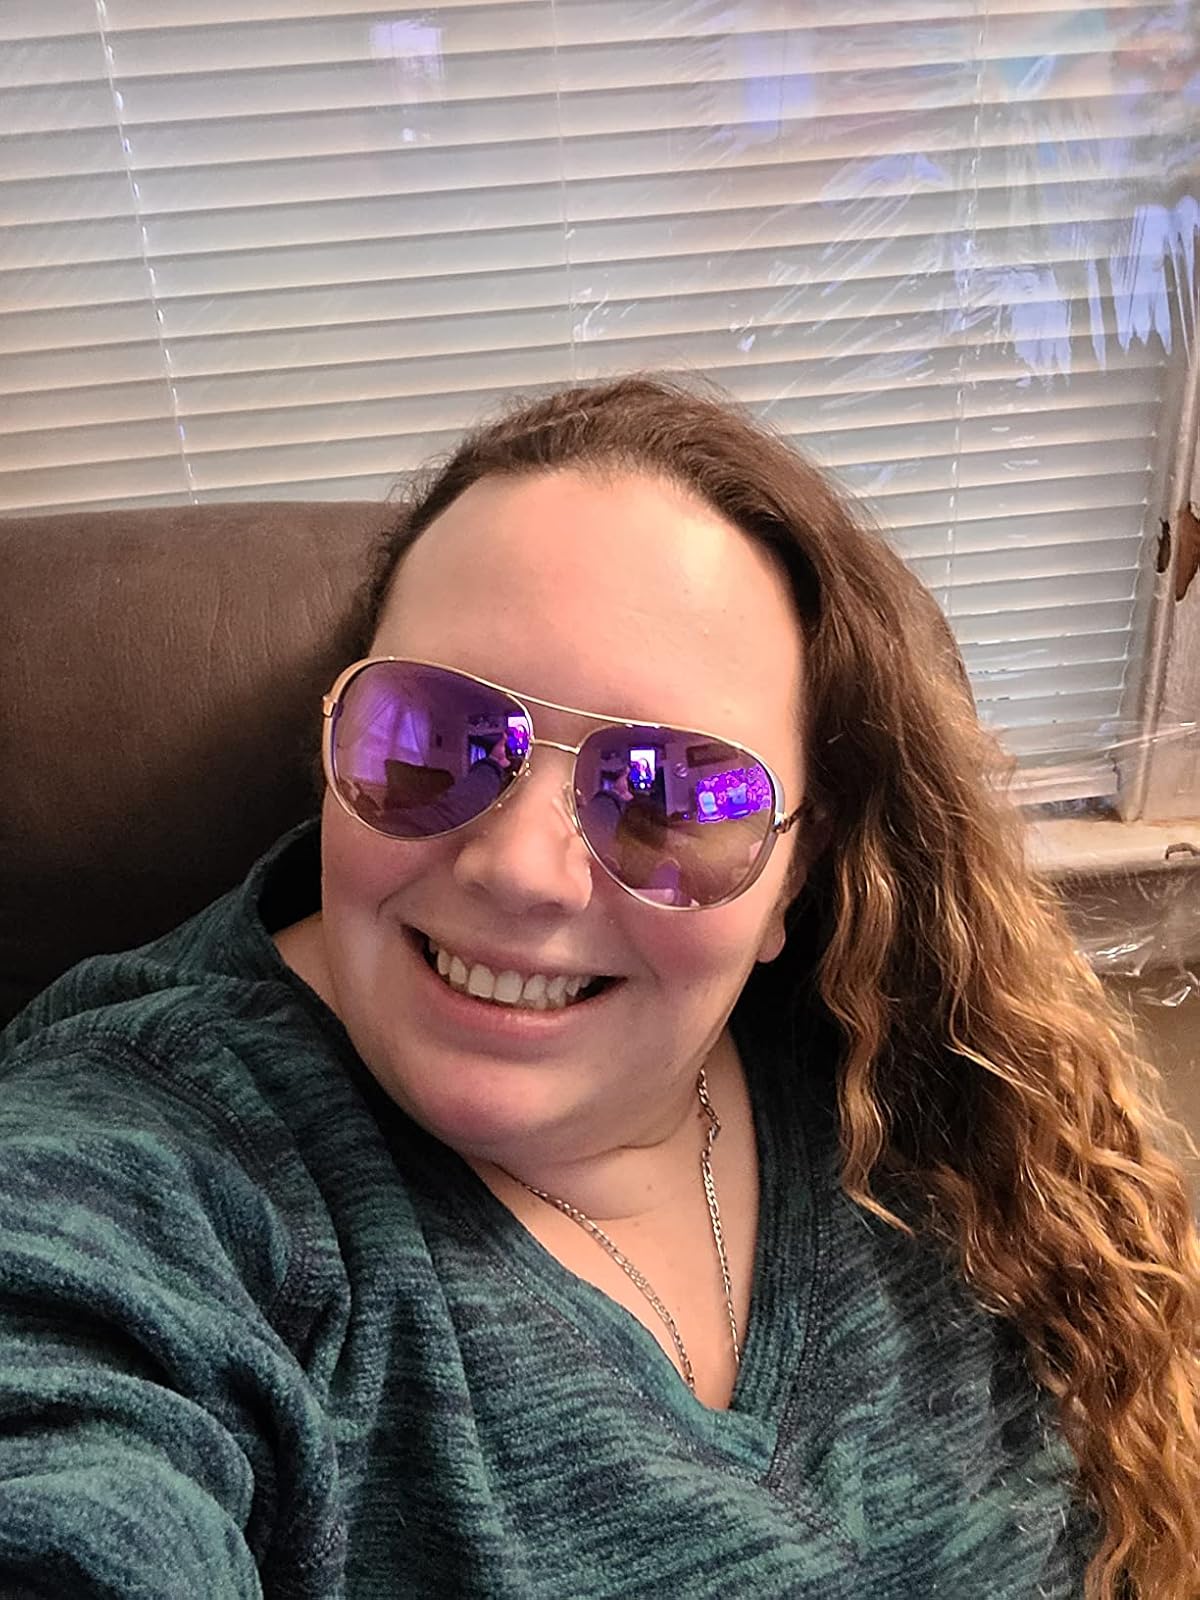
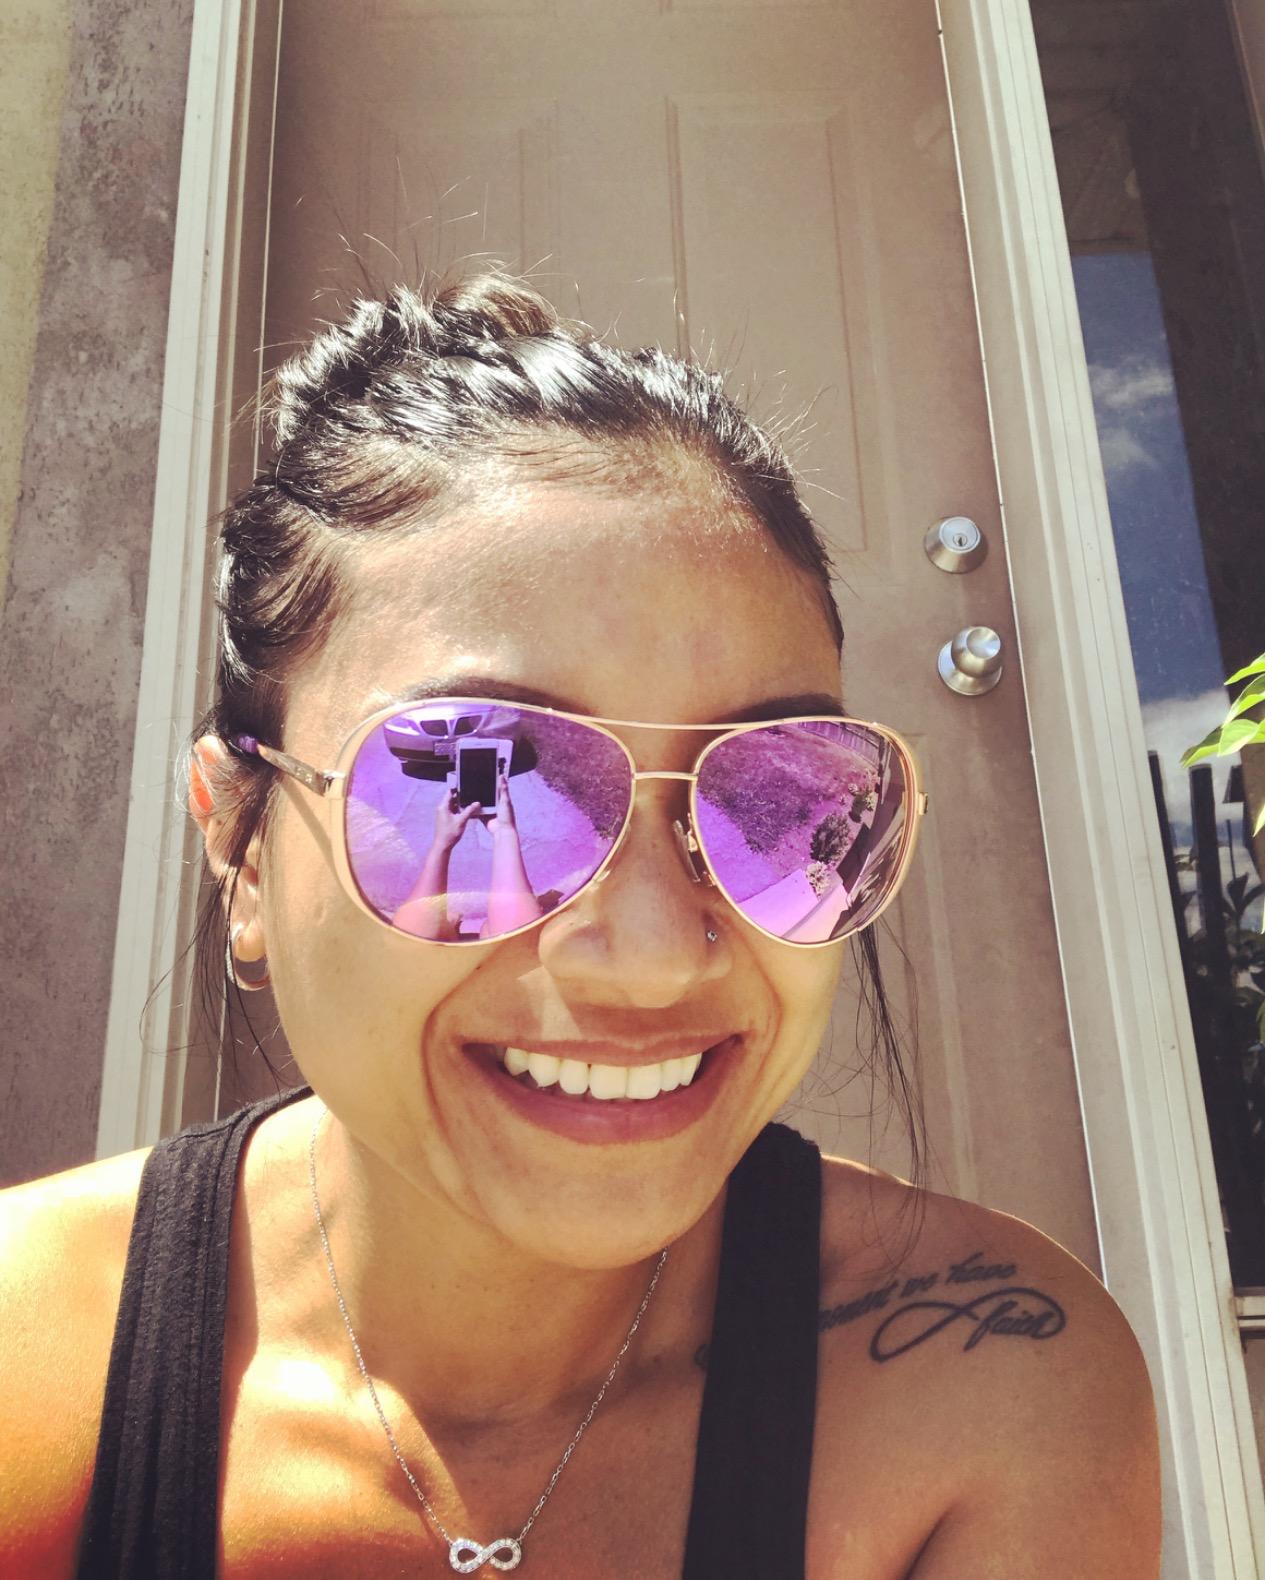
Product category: accessories_sunglasses
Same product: yes